Hug Wolf

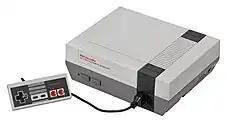
The music for the episode's climax made use of 8bit Nintendo Entertainment System synths that were mixed with distortion.

"Hug Wolf" was written and storyboarded by Somvilay Xayaphone and Bert Youn, from a story developed by series creator Pendleton Ward, Patrick McHale, and Kent Osborne. The episode came together after Ward drew several werewolf-inspired creatures with a fondness for hugging. He felt that the resulting story would be humorous, and the episode came into being. In addition, Ward himself voiced the father of the gumdrop girl Finn almost attacks during one of his hugging sprees. All of the lines were improvised while Ward was in the recording booth.